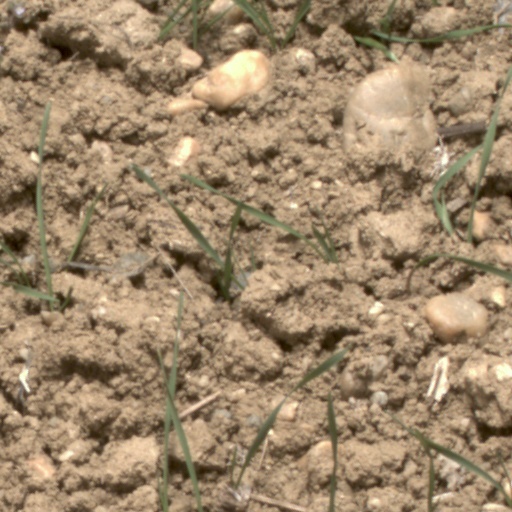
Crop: wheat